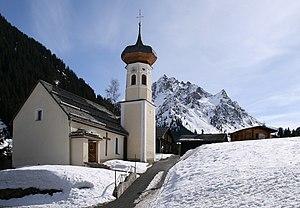
Gargellen est un village du Vorarlberg en Autriche qui dépend administrativement de la commune de Sankt Gallenkirch et qui est situé à 1 423 mètres d'altitude. C'est la localité habitée la plus élevée de la vallée du Montafon. Le village de plus d'une centaine d'habitants permanents se trouve au bord d'un torrent, le Suggadinbach, formant la vallée de Gargellen. De l'autre côté de la montagne Madrisa, se trouve la Suisse et le territoire de la commune de Klosters. Le nom Gargellen vient du romanche et signifie « tourbillon d’eau ».